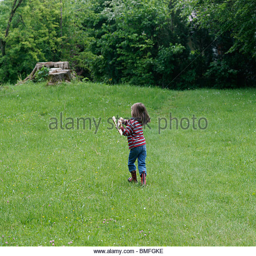
small boy running through a field of green grass holding a toy wooden axe